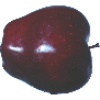
Label: red_delicious_apple